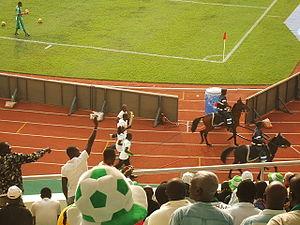
La présence du cheval au Ghana est attestée dès le Moyen-Âge, puis plus récemment liée à la colonisation anglaise, qui entraîne l'importation des courses hippiques et du polo dans la colonie de Côte-de-l'Or, pratiques conservées jusqu'à nos jours. L'équitation de loisir semble rare. Il n'existe pas de race de chevaux proprement ghanéenne, mais des croisements réputés entre souches d'origines occidentales et locales. La culture du nord du pays associe le cheval à un symbole de pouvoir.